American pioneer

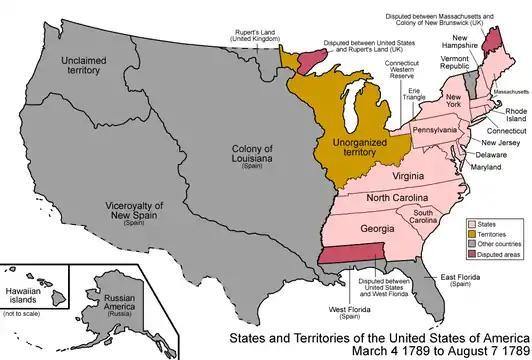
Map of the United States in 1789

The first westward migrations occurred as members of the Thirteen Colonies sought to expand their respective colonies westward. Those whose original royal charters did not specify a western limit simply extended their lands westward indefinitely.